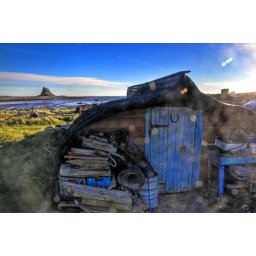
The boat huts are made in the same way as boats just turned over and a door added.